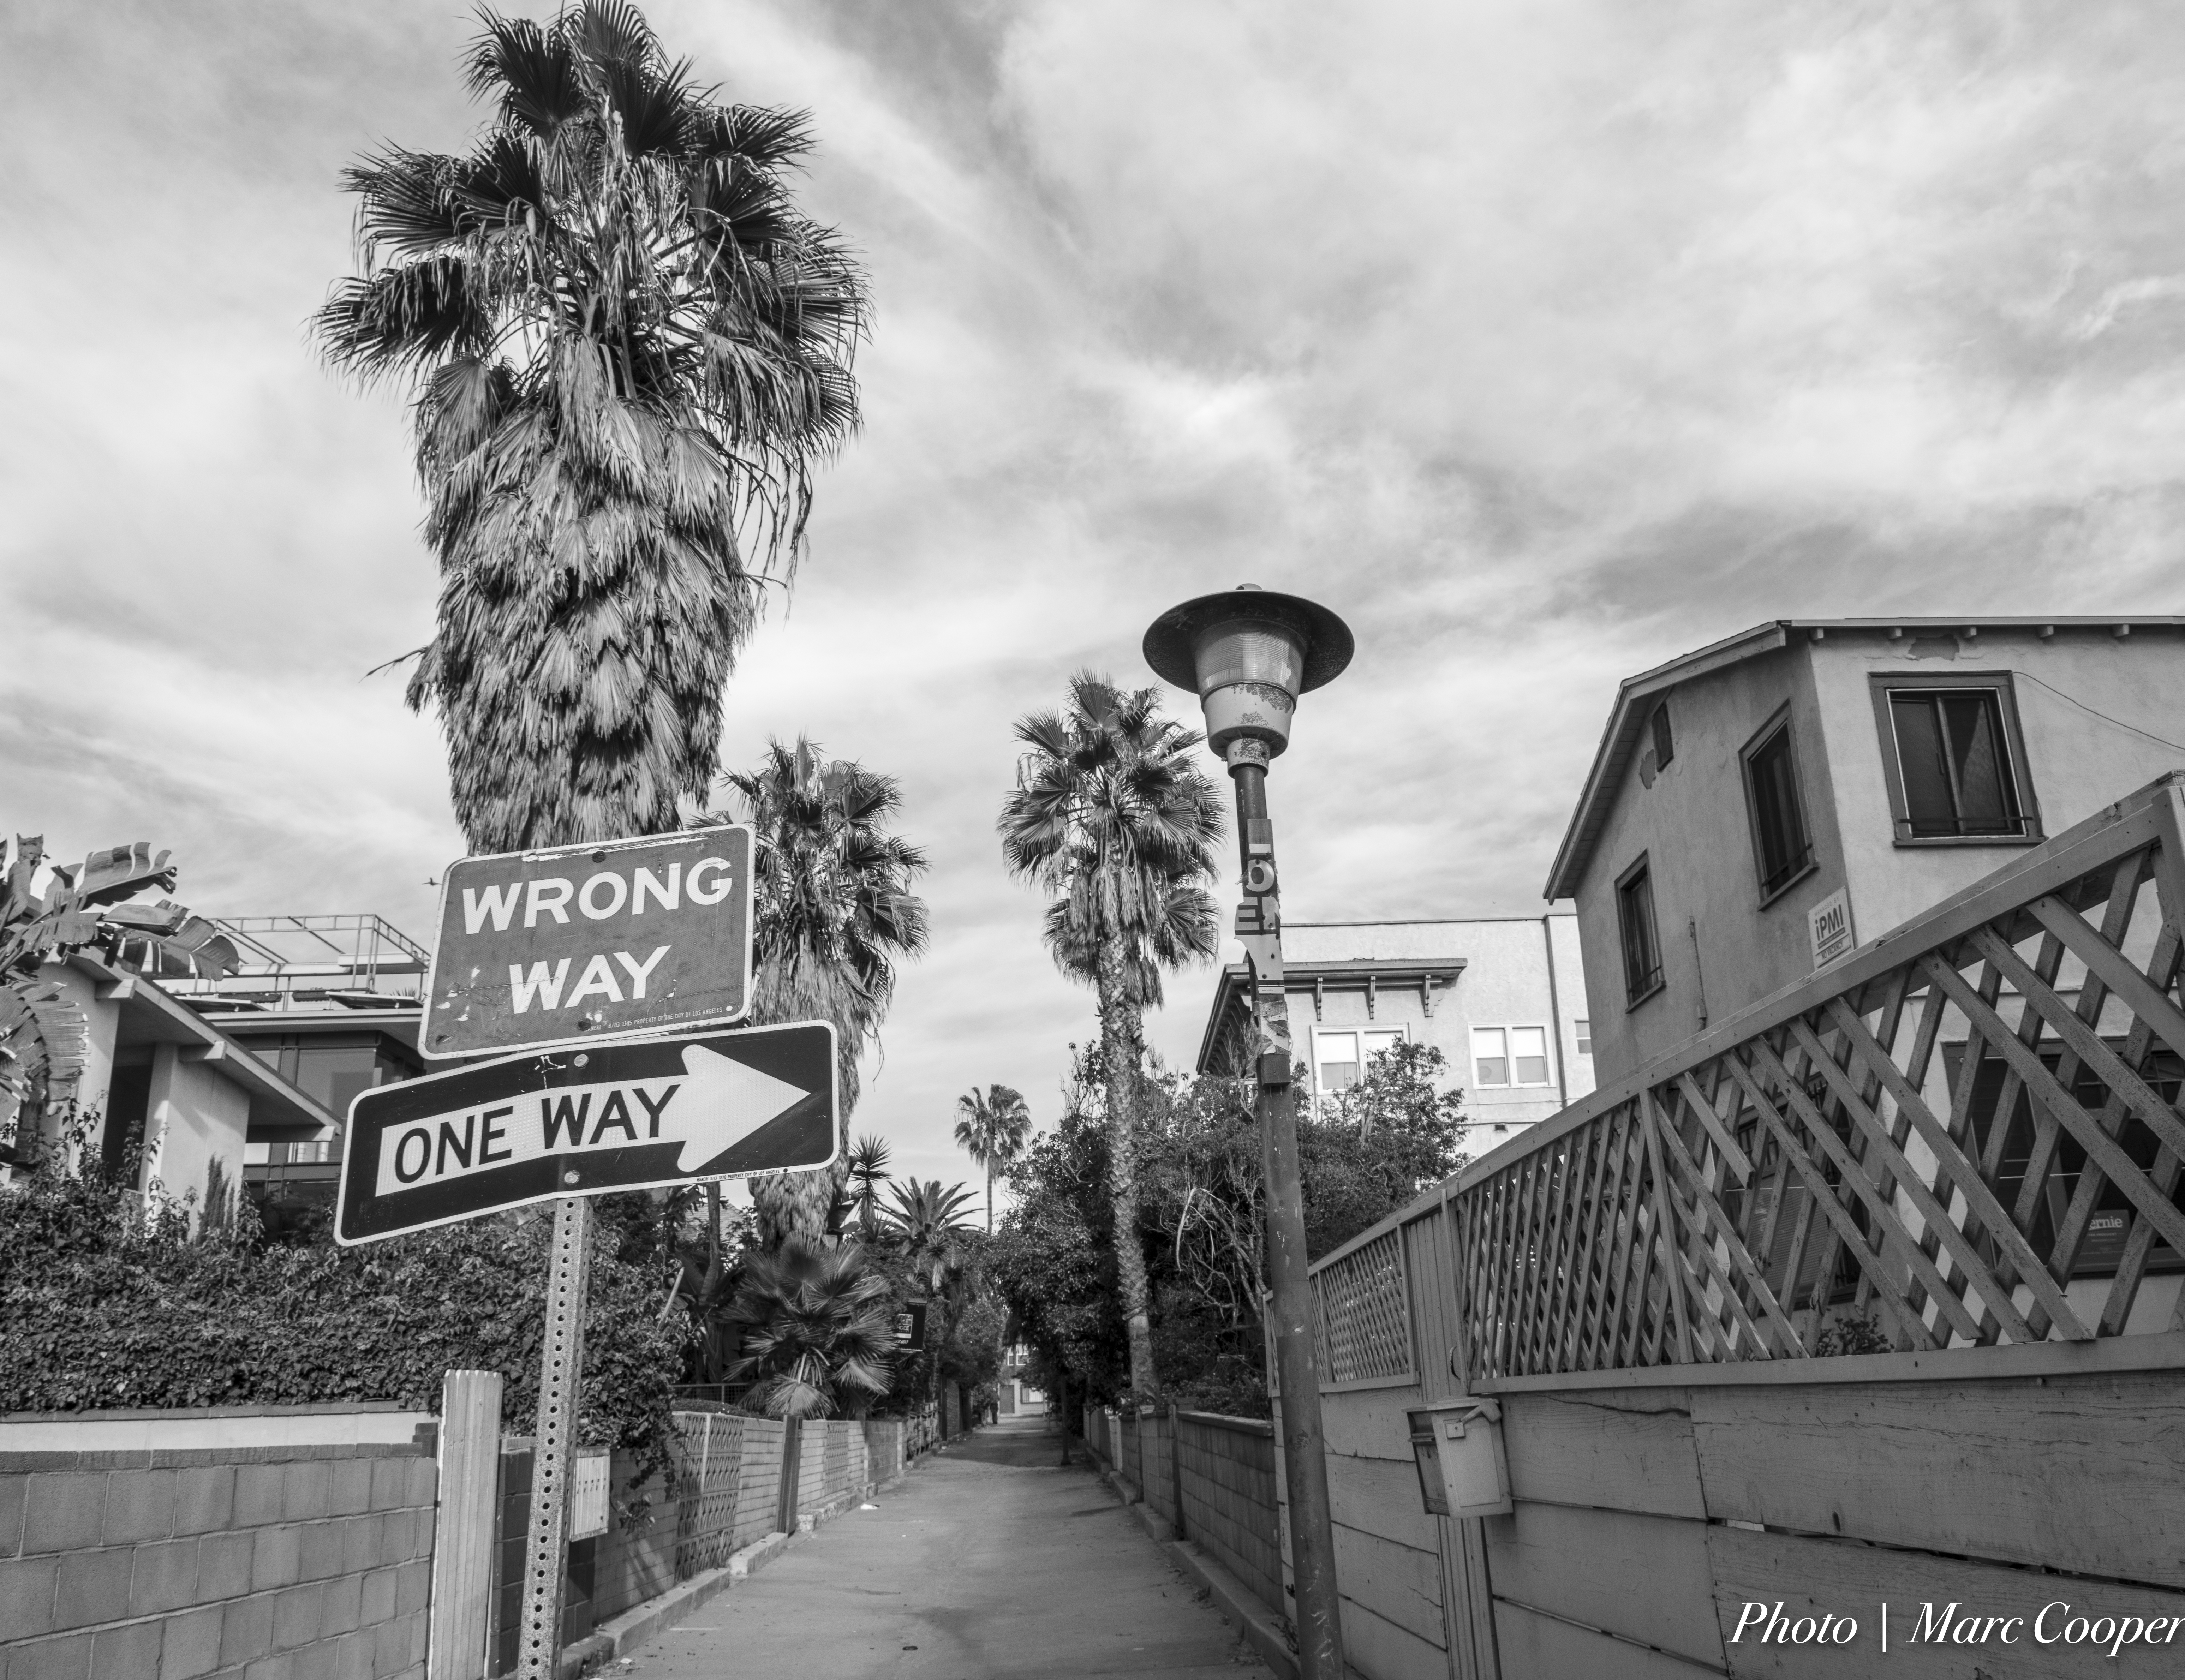
beach, tree, black and white, boardwalk, road, white, street, photography, alley, venice, nikon, performer, black, monochrome, homes, photograph, image, d810, los, angeles, losangelesattractions, realestate, urban area, monochrome photography